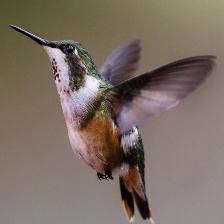
Species: AMETHYST WOODSTAR
Scientific name: CALLIPHLOX AMETHYSTINA
ImageNet parent category: hummingbird